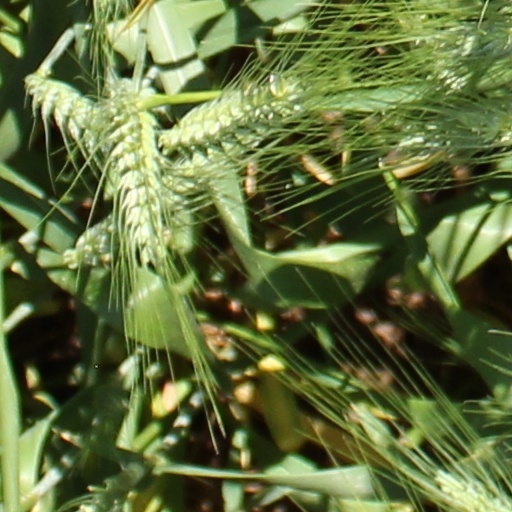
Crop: wheat